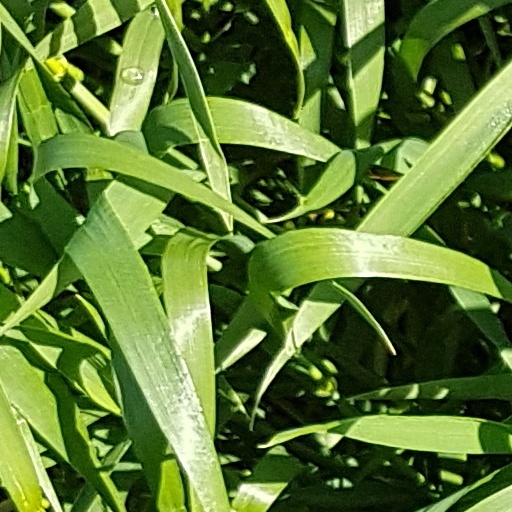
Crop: wheat